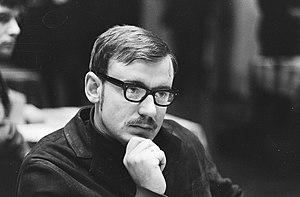
Andris Andreiko est un damiste soviétique qui a été trois fois champion du monde, une fois champion d'Europe et huit fois champion d'URSS.